Mánička

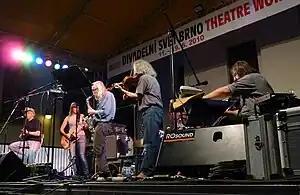
The Plastic People of the Universe, veterans of the Czech cultural underground scene. Their performances were regularly visited by the long-haired "máničky" in the 1960s and 1970s.

From the mid-1960s, the long-haired and "untidy" persons (so called "" or "" ("hairy dudes")) were banned from entering pubs, cinema halls, theatres and using public transportation in several Czech cities and towns. In 1964, the public transportation regulations in Most and Litvínov excluded long-haired "máničky" as displeasure-evoking persons. Two years later, the municipal council in Poděbrady banned "máničky" from entering cultural institutions in the town. In August 1966, Rudé právo informed that "máničky" in Prague were banned from visiting restaurants of the I. and II. price category.